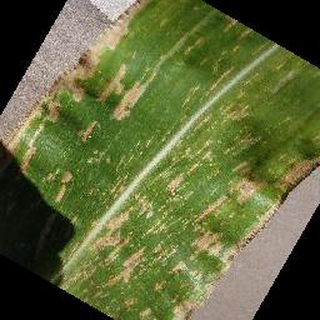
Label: corn_cercospora_leaf_spot